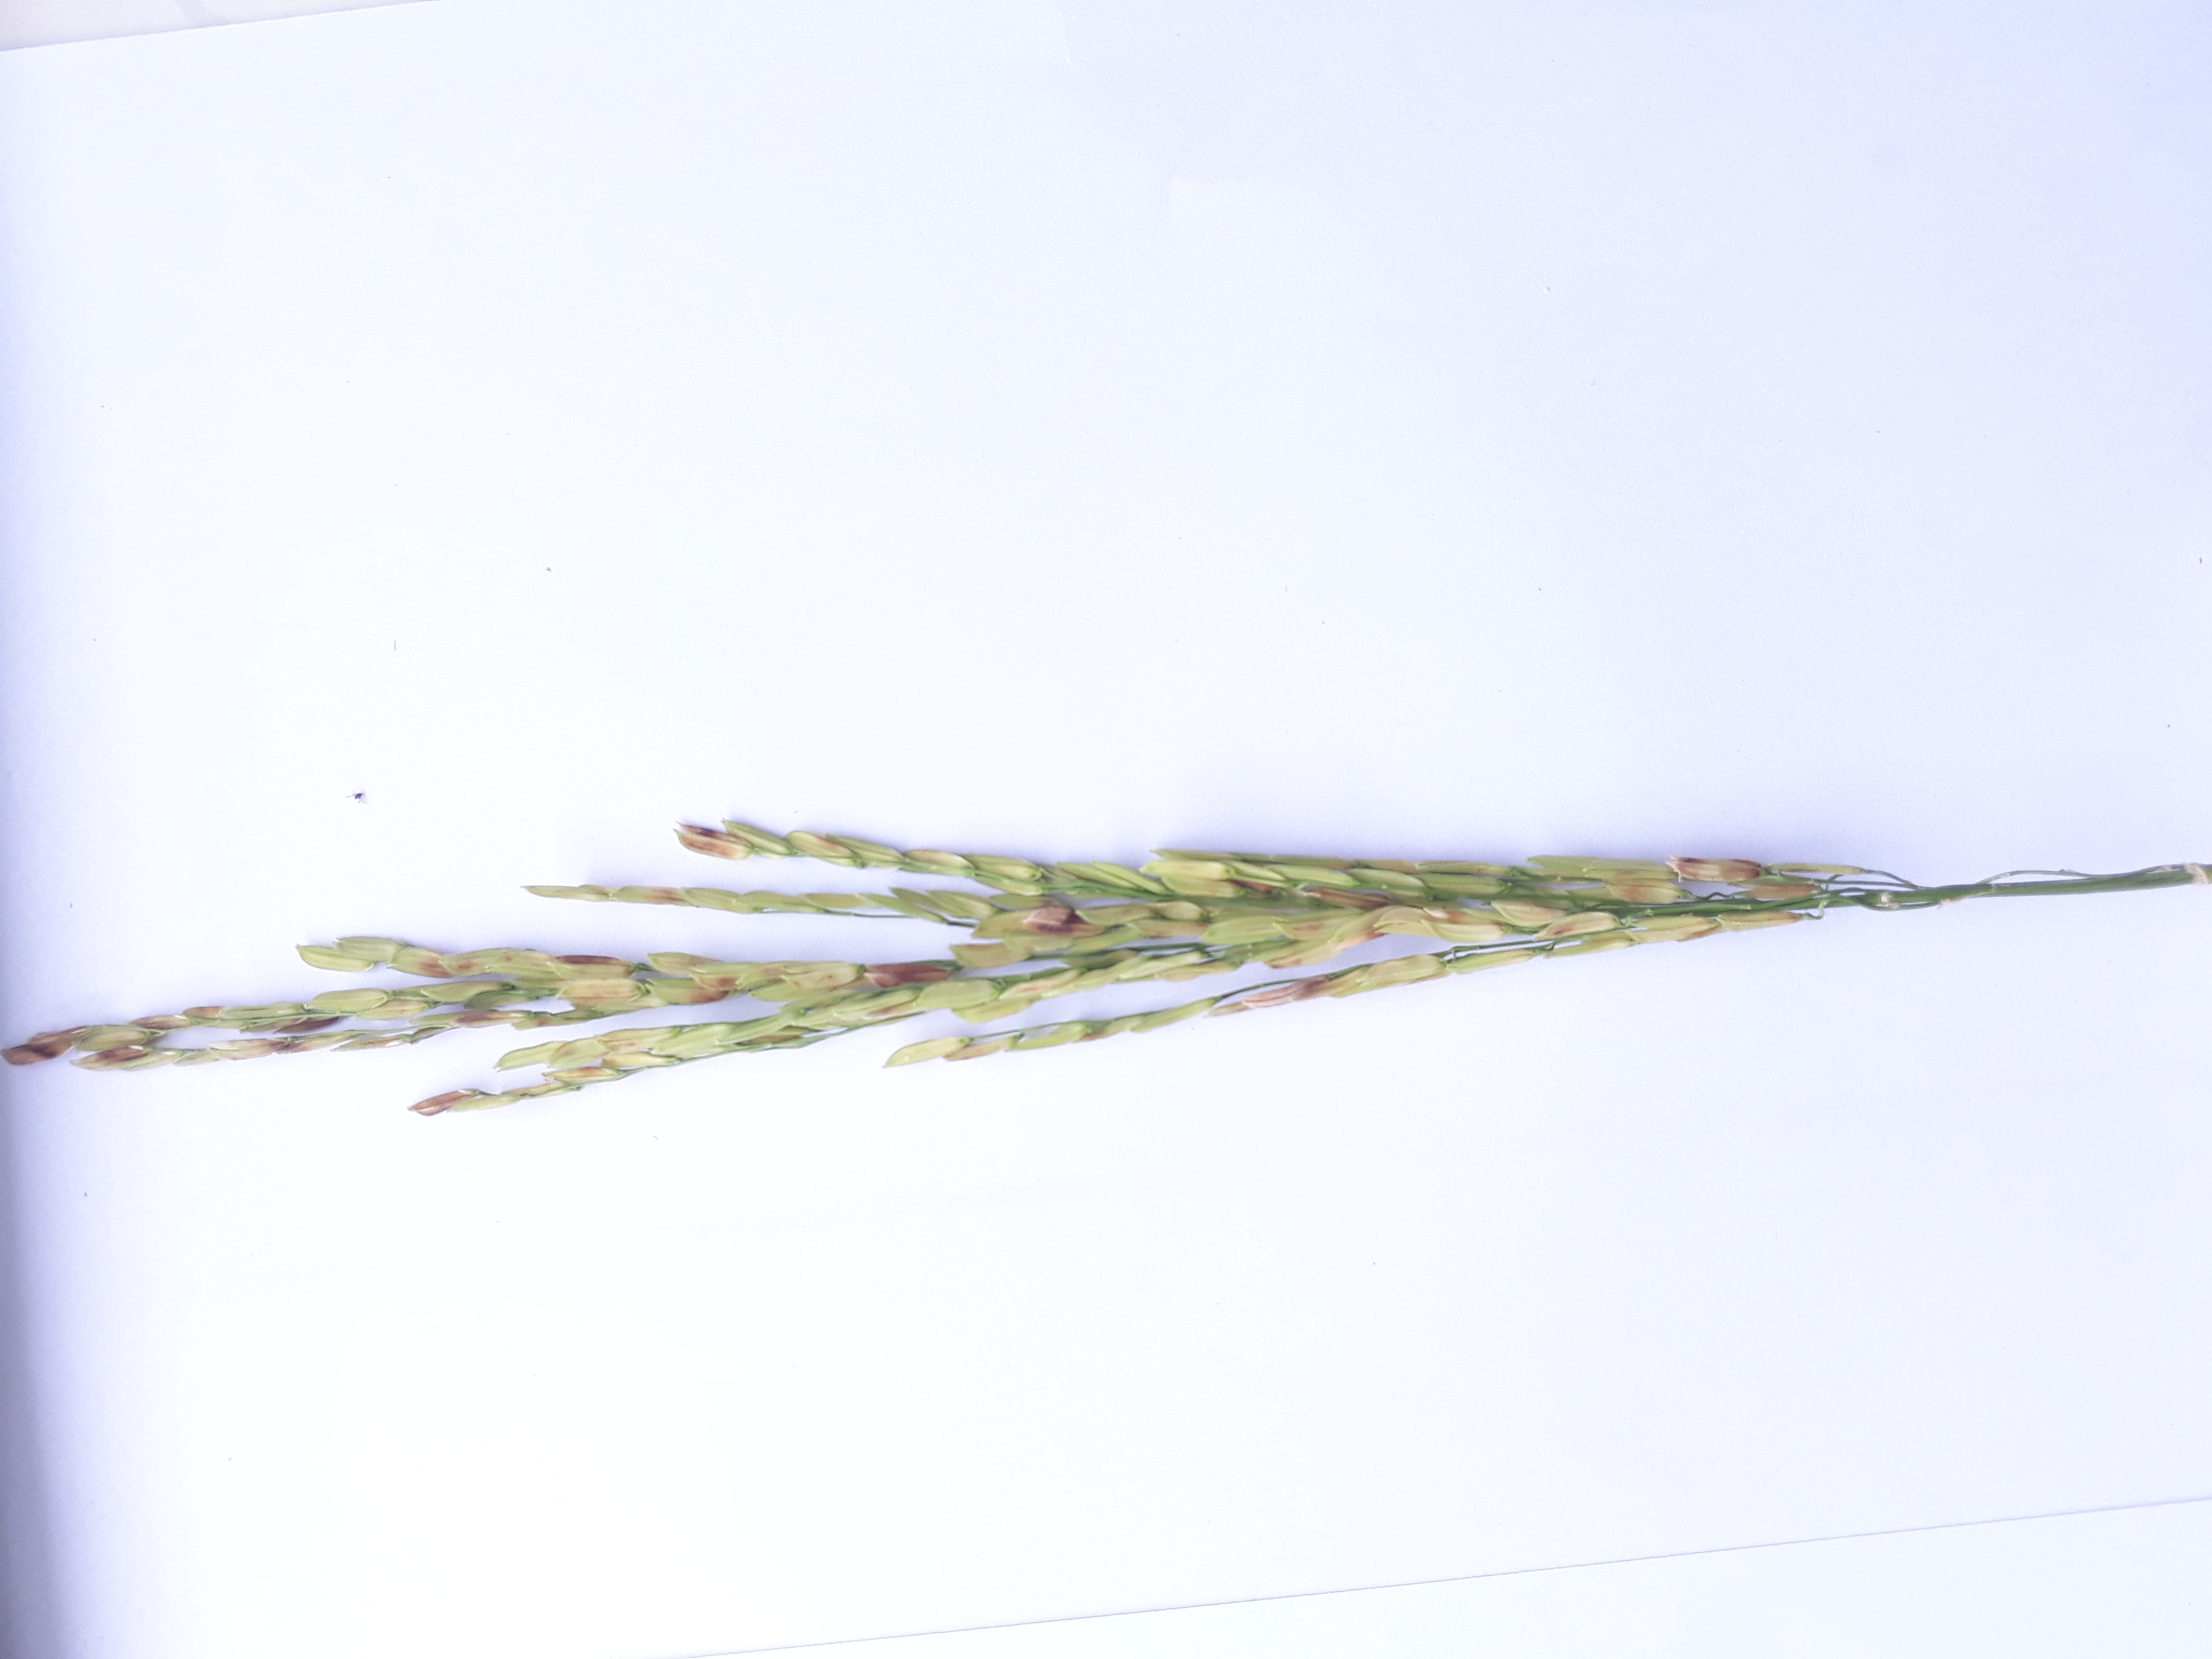
Label: Damaged